Our Guys in Salisbury

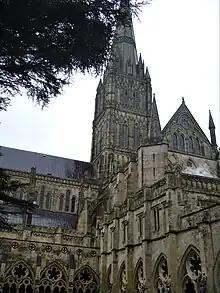
Salisbury Cathedral in 2018

Salisbury is decorated on the game's board with a picture of Salisbury Cathedral in crosshairs, below two figures in hazmat suits taken from photographs of the police response to the poisoning. A spray bottle depicting a green skull and crossbones is depicted on the bottom left of the board, which "The Guardian" and "Euronews" stated was a reference to the perfume bottle containing the similar Novichok nerve agent which killed Dawn Sturgess in the Amesbury poisonings months after the Salisbury incident. Anatoliy Chepiga and Alexander Mishkin, the suspects in the poisoning, are depicted in the bottom right of the board.